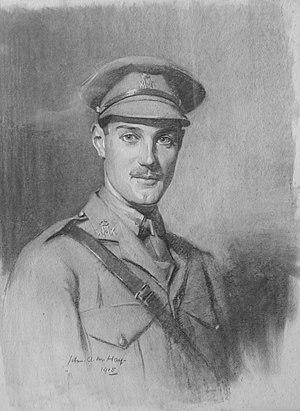
Brecon and Radnorshire est une circonscriptions parlementaire britannique située au pays de Galles.